Epiphysis

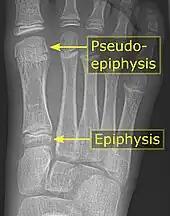
It is common in children to have a pseudo-epiphysis of the first metatarsal.

A "pseudo-epiphysis" is an epiphysis-looking end of a bone where an epiphysis is not normally located. A pseudo-epiphysis is delineated by a "transverse notch", looking similar to a "growth plate". However, these transverse notches lack the typical cell columns found in normal growth plates, and do not contribute significantly to longitudinal bone growth. Pseudo-epiphyses are found at the distal end of the first metacarpal bone in 80% of the normal population, and at the proximal end of the second metacarpal in 60%.